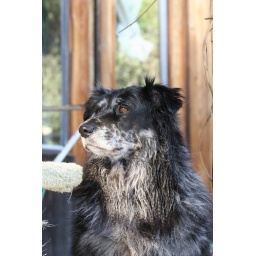
after a river bath and a nice roll in the sand. i love her kinky hair :-)